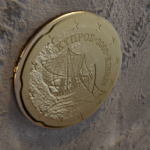
Coin value: 20cents
Country: cy
Edition: standard